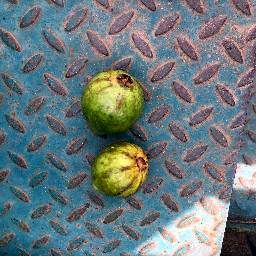
Fruit: Guava
Quality: Good